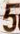
Number: 5